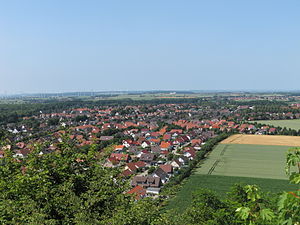
Lengede
Lengede er en kommune med omkring 12.650 indbyggere i Landkreis Peine i den østlige del af den tyske delstat Niedersachsen.